Mick Jagger

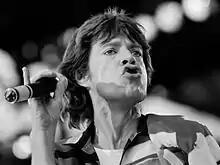
Jagger performing in Rotterdam, Netherlands, in June 1982

The group's early albums, including "Out of Our Heads", "Aftermath", and "Between the Buttons", were successful commercially. In 1967, Jagger, Richards, and Jones were hounded by authorities over their recreational drug use after the "News of the World" published a three-part feature, "Pop Stars and Drugs: Facts That Will Shock You". The feature described alleged LSD parties hosted by the Moody Blues and attended by the Who's Pete Townshend and Cream's Ginger Baker, and alleged admissions of drug use by leading pop musicians. The first article targeted Donovan, who was raided and charged soon after the feature aired. The second instalment, published on 5 February, targeted the Rolling Stones.